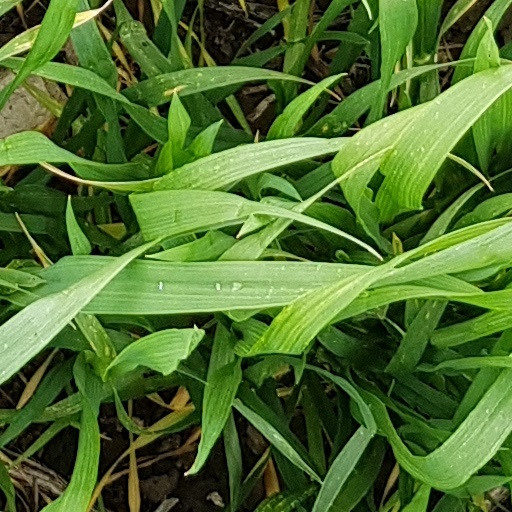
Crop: wheat